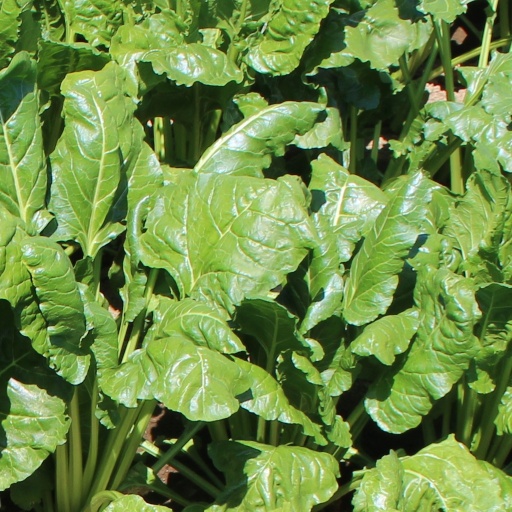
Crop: sugar beet